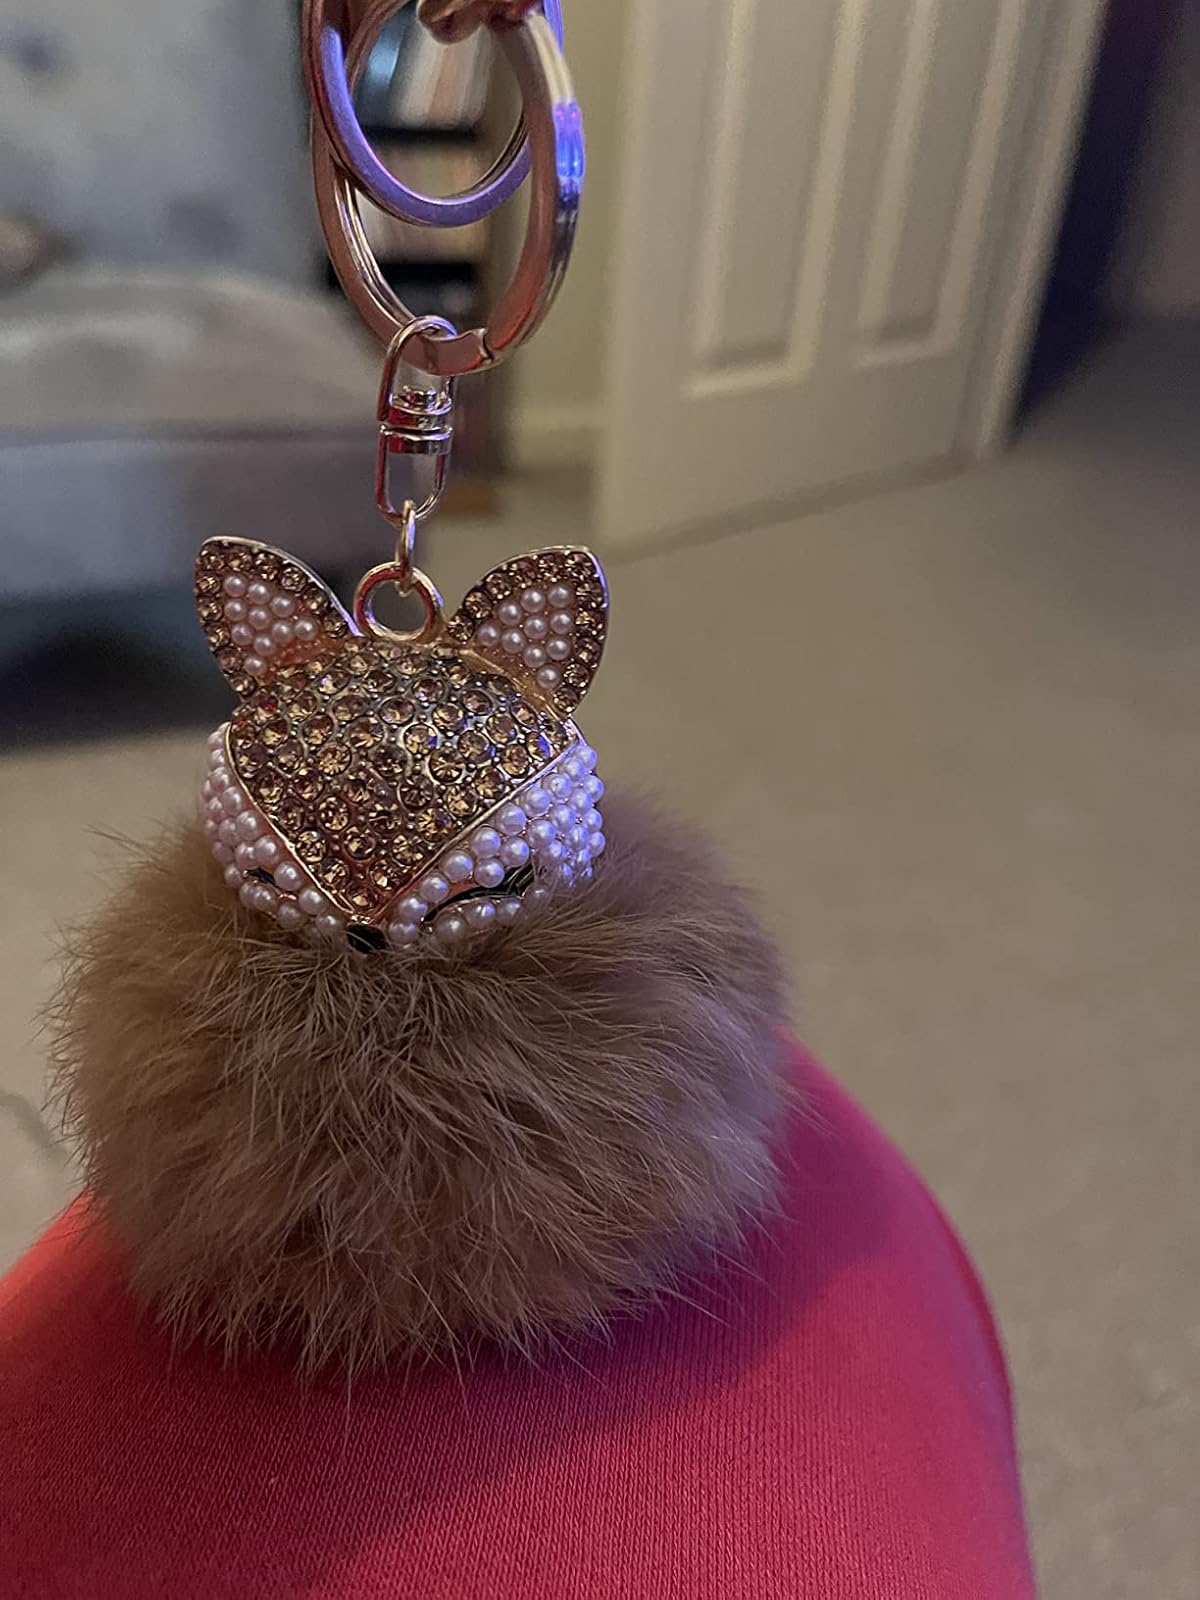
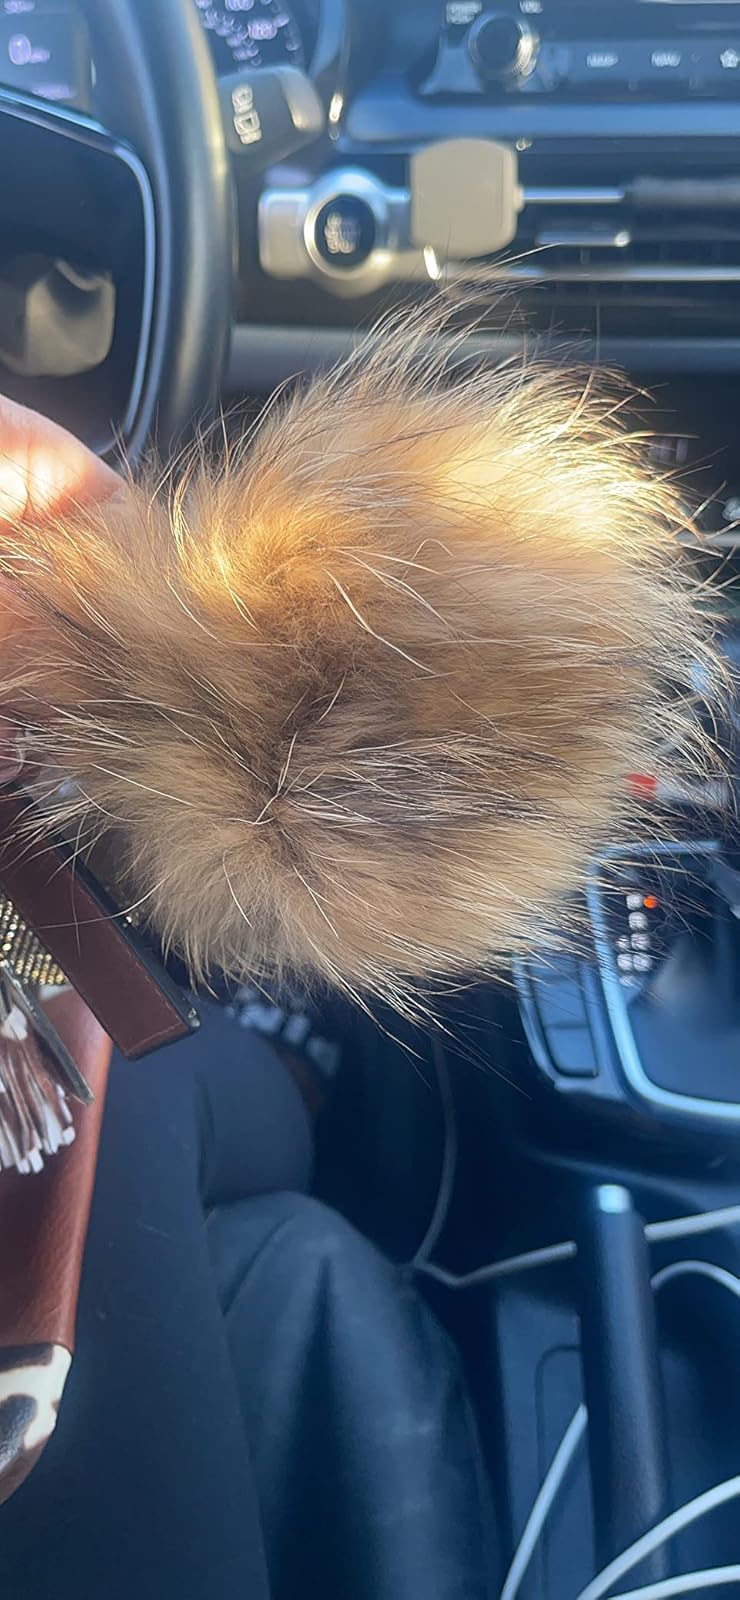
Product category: accessories_keychain
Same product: no